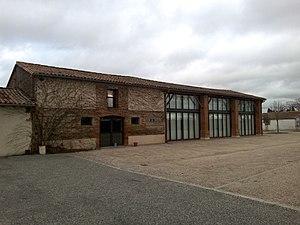
Salle des fêtes d'Auribail
Auribail est une commune française située dans le département de la Haute-Garonne en région Occitanie.